Destiny of an Emperor

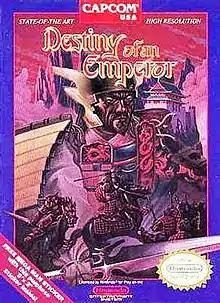
North American cover art

Destiny of an Emperor, known in Japan as is a tactical role-playing video game developed and published by Capcom for the Nintendo Entertainment System. It is based on the "Tenchi wo Kurau" manga by Hiroshi Motomiya. It was originally released in Japan in 1989, with an English language localization released for the North American market in 1990.